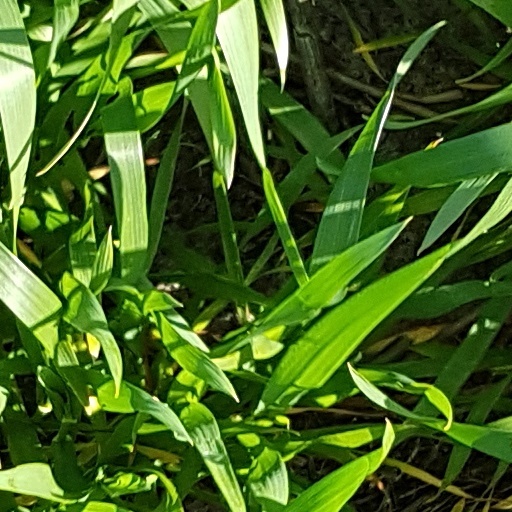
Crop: wheat